María Conchita Alonso

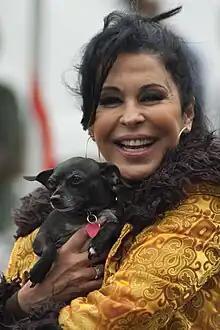
Alonso in 2011

María Concepción Alonso Bustillo (born June 29, 1955), known professionally as María Conchita Alonso, is a Cuban-born Venezuelan-American actress and singer whose career spans film, television, music, and theater. She gained international recognition for her role as Amber Mendez in the 1987 film "The Running Man", and was nominated for the Independent Spirit Award for Best Female Lead for her performance in "Caught" (1996). As a recording artist, she has received several gold and platinum albums and three Grammy Award nominations.